World Water Day

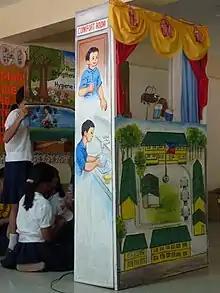
Children presenting a puppet show for the "My School Toilet" contest in Cagayan de Oro, Philippines, for World Water Day in 2010

World Water Day is an international observance day. The intention is to inspire people around the world to learn more about water-related issues and to take action to make a difference. In 2020, due to the COVID-19 pandemic, there was an additional focus on hand washing and hygiene.